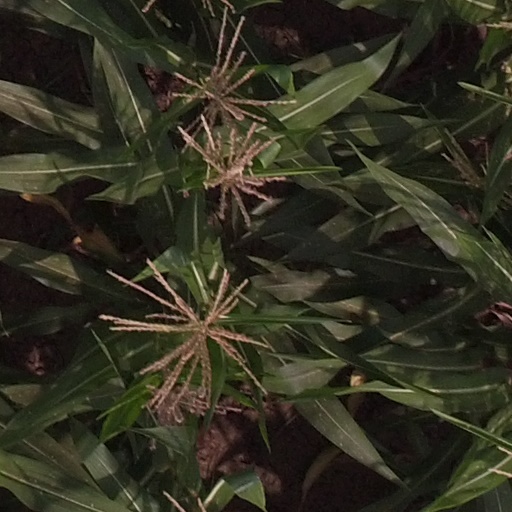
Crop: maize; corn